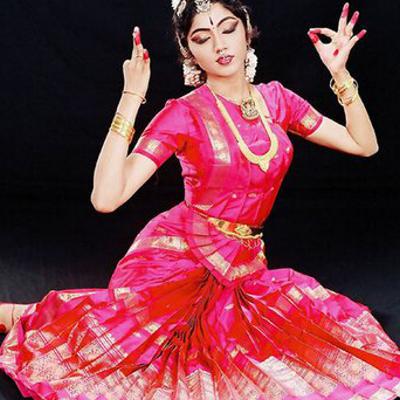
Dance form: bharatanatyam